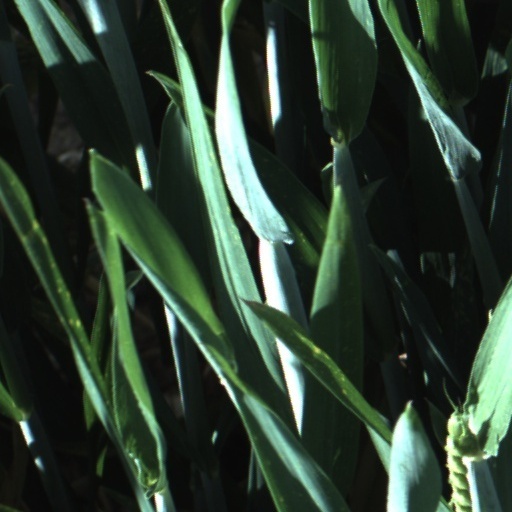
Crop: wheat